Möhne Reservoir

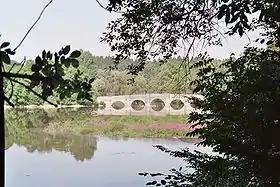
"Kanzelbrücke" at the beginning of the reservoir

Though the Organisation Todt quickly repaired the dams through the labor of 7,000 men taken from the construction of the Atlantic Wall, the impact of the raid on German industry in the Ruhr valley and on the civil population was significant. According to Albert Speer, "the power plant at the foot of the shattered dam looked as if it had been erased, along with its heavy turbines." "Industry was brought to a standstill", due to the "electrical installations being soaked and muddied."